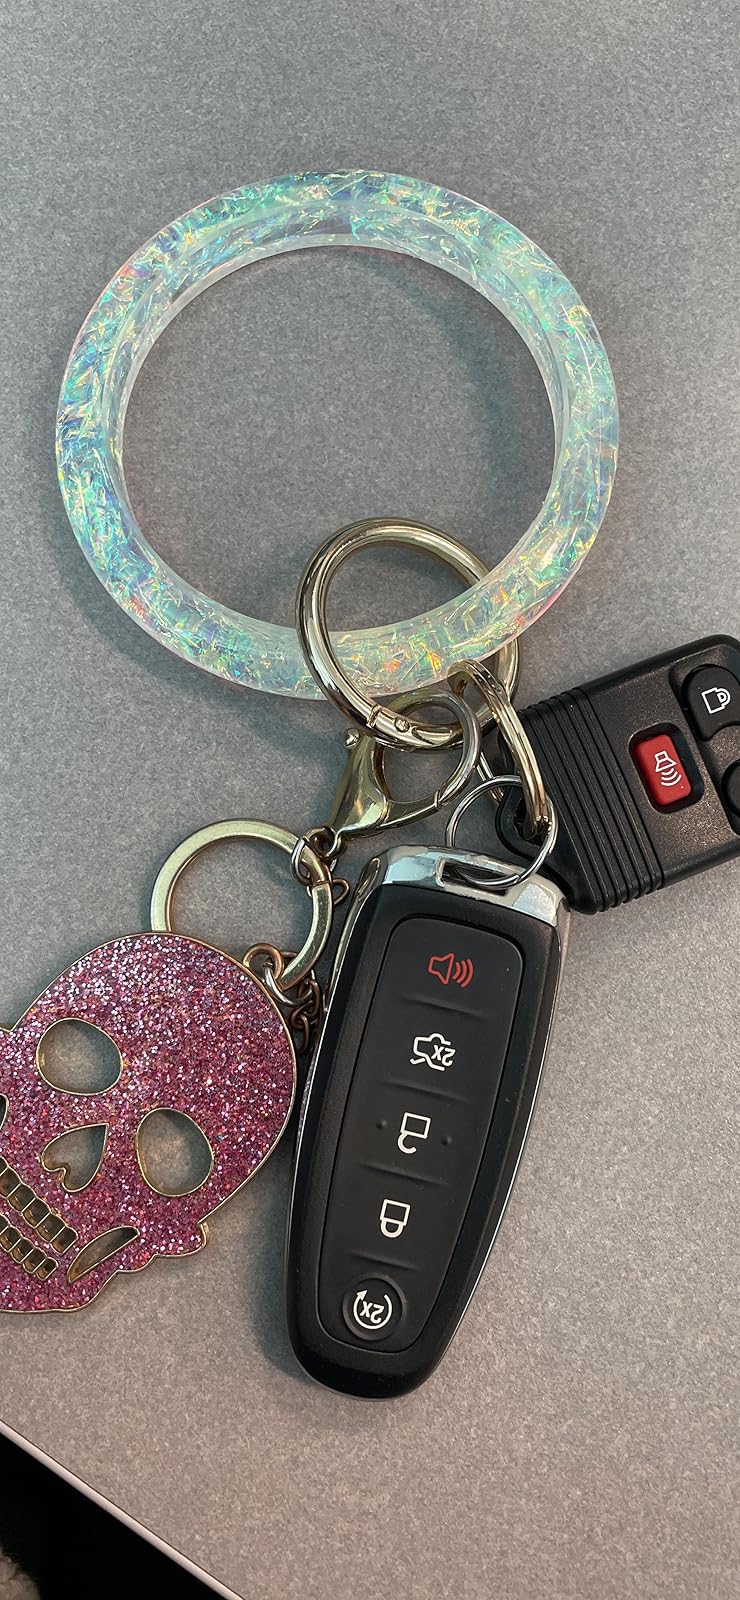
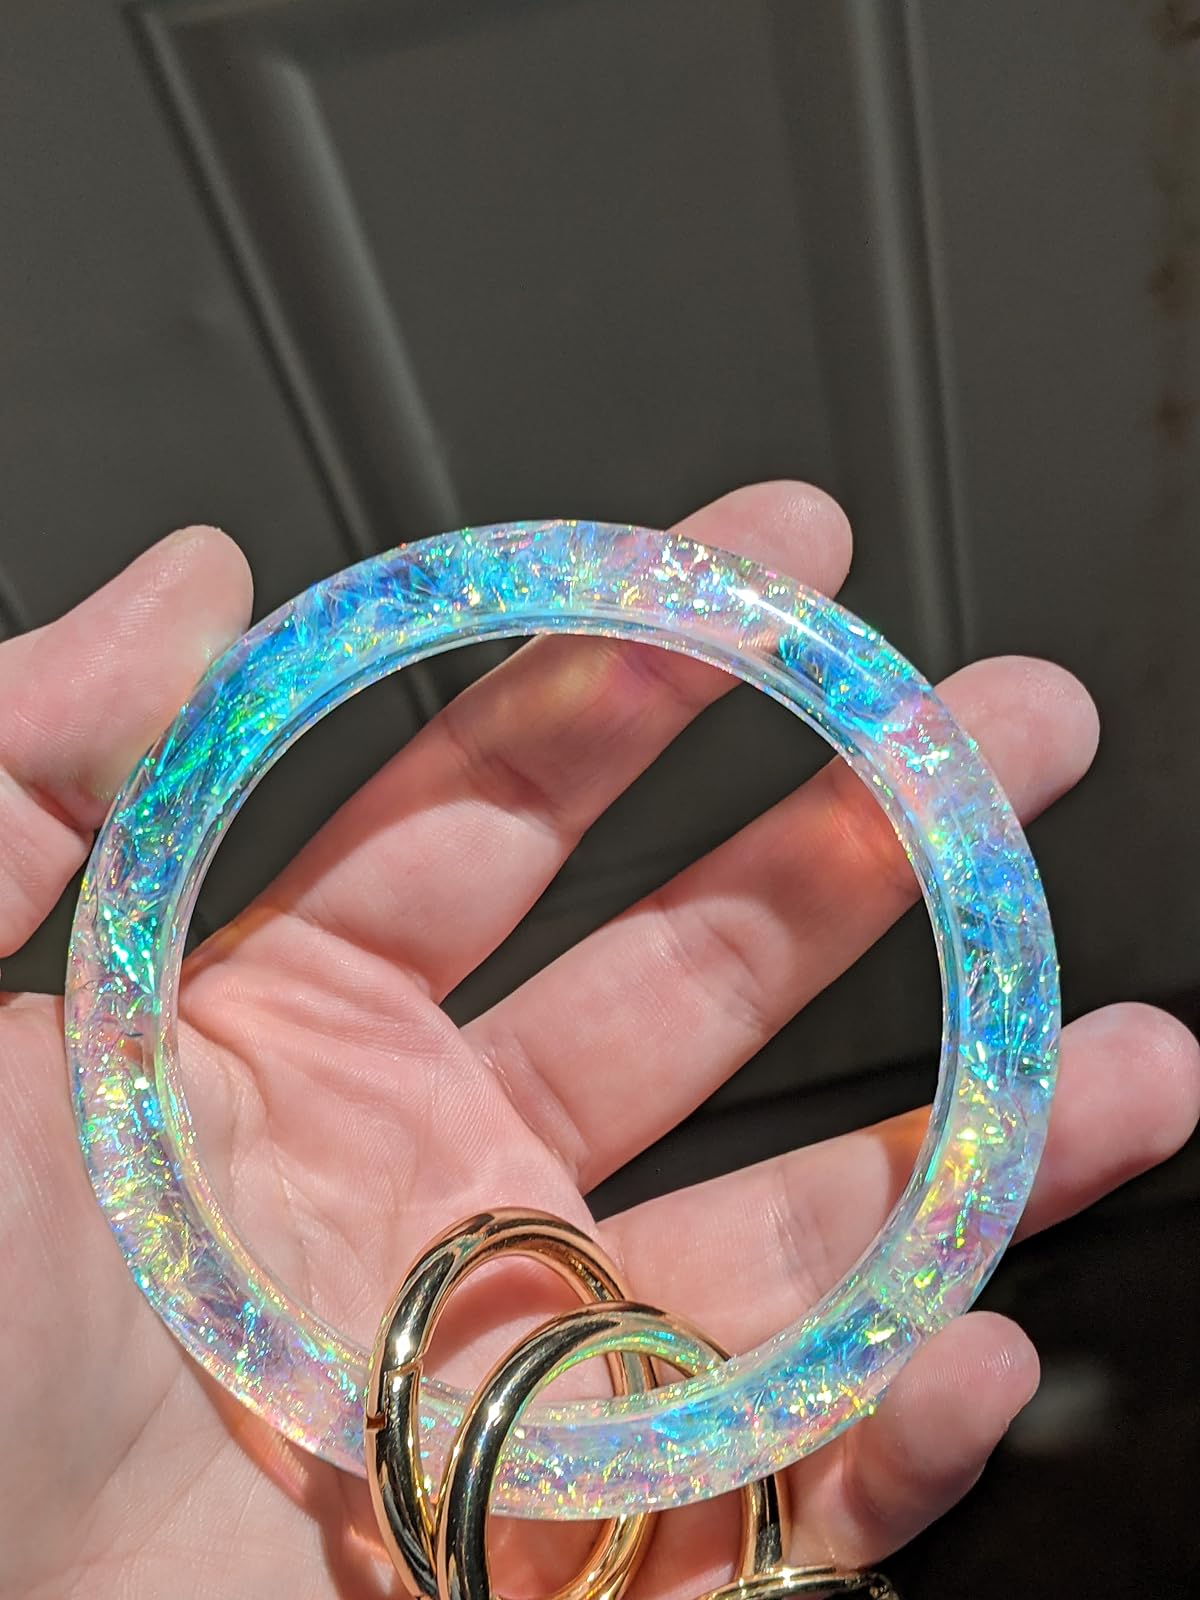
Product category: accessories_keychain
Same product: yes